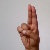
The image shows a hand gesture representing the letter 'U' in Indian Sign Language.